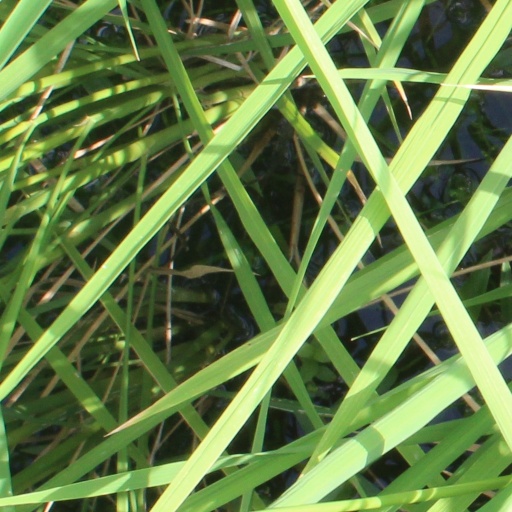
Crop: rice